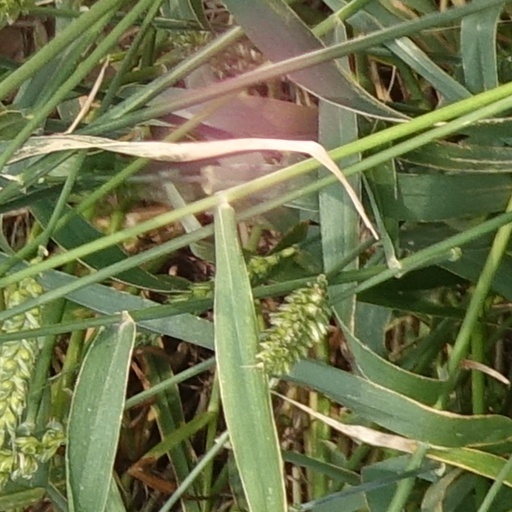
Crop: wheat